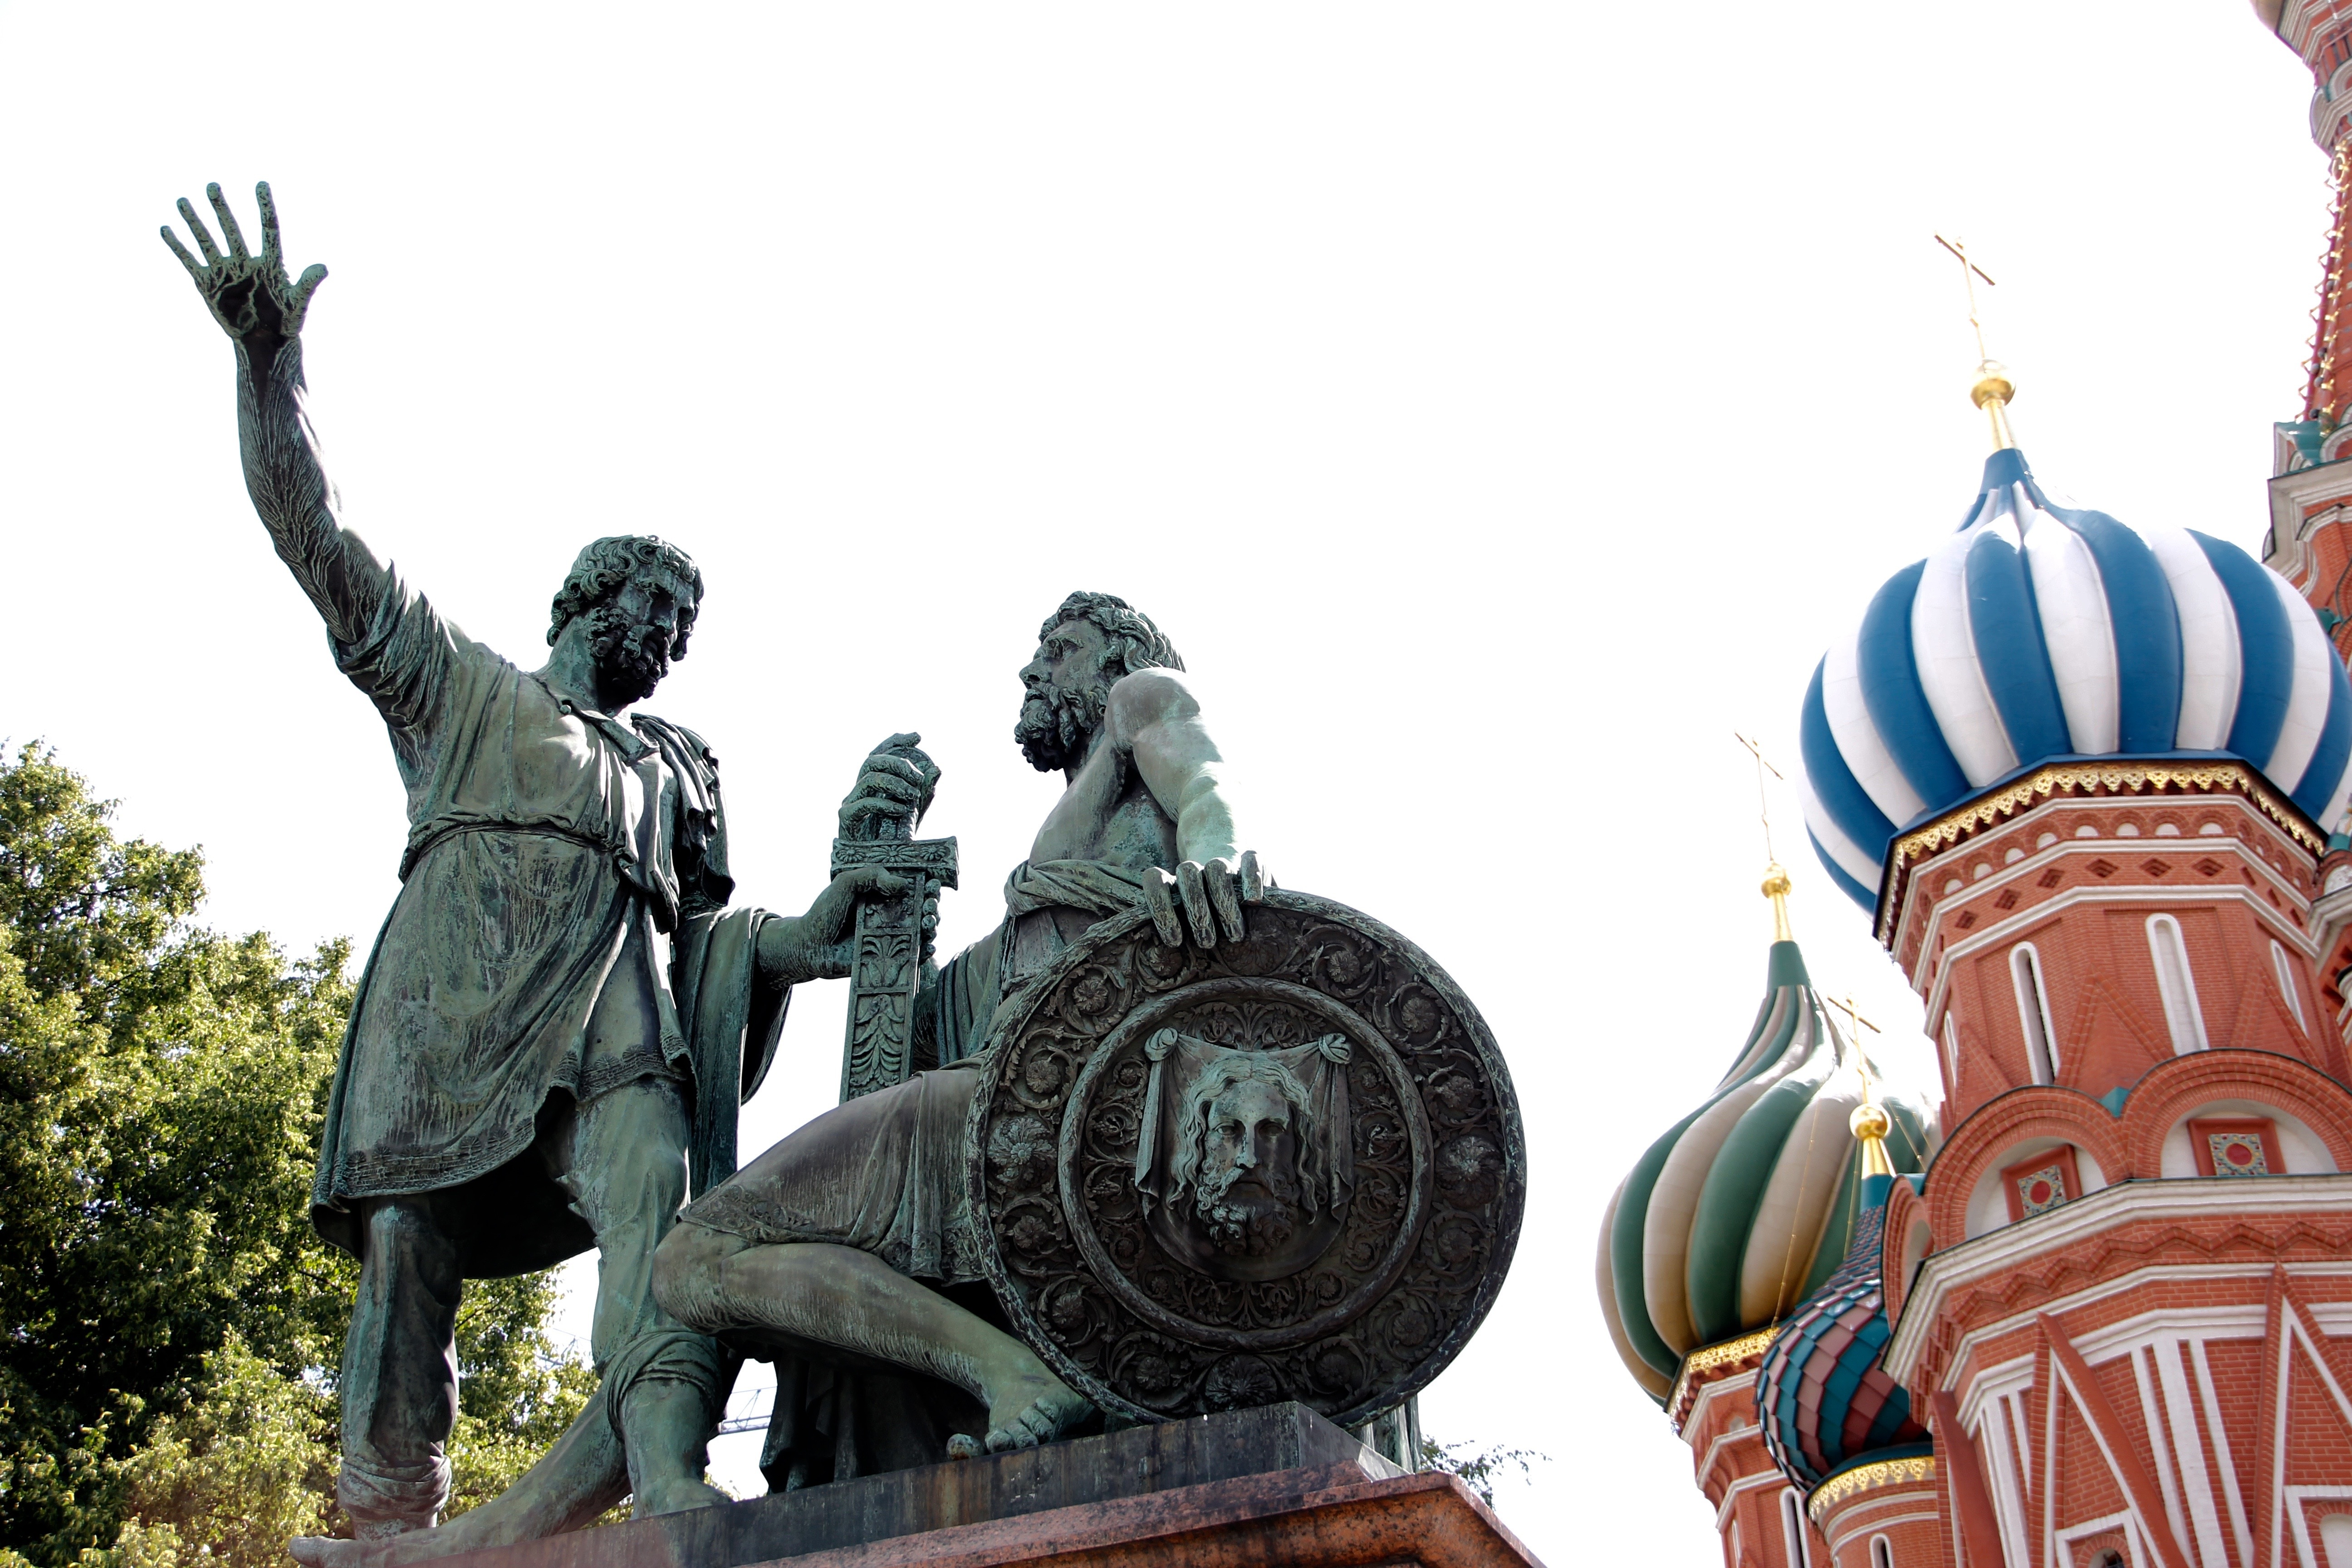
monument, statue, tourism, old town, sculpture, capital, moscow, russia, historically, east, red square, soviet union